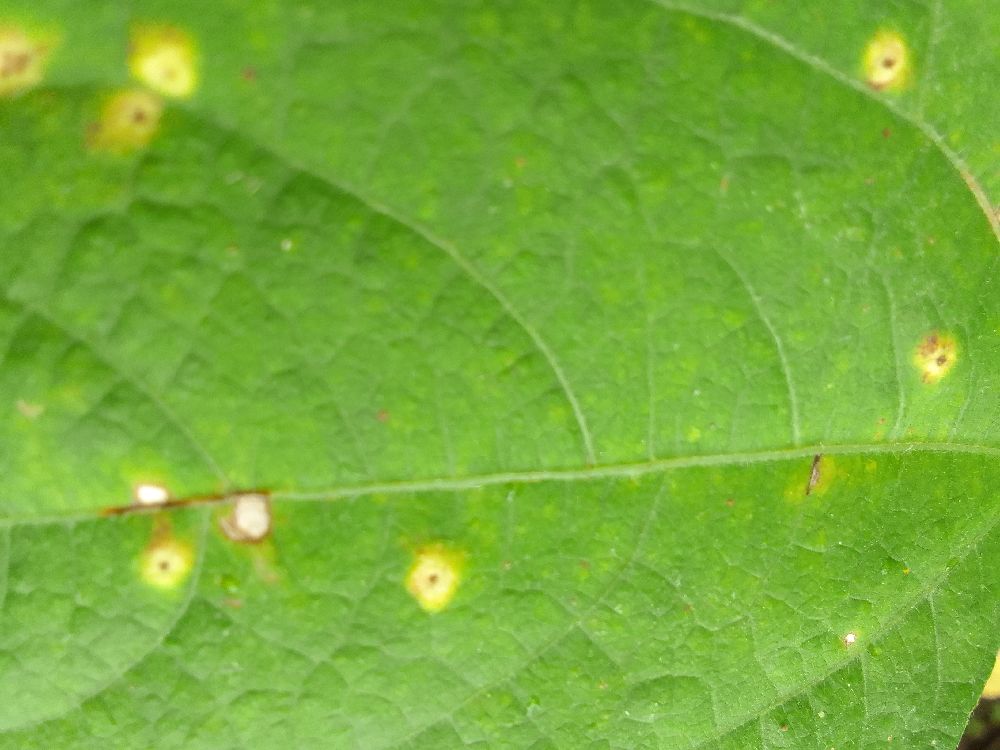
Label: rust